Jay R. Ferguson

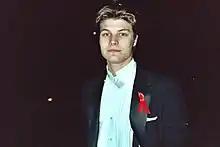
Ferguson at the 44th Primetime Emmy Awards in 1992

Jay Rowland Ferguson Jr. (born July 25, 1974) is an American actor. He is known as Taylor Newton in "Evening Shade" (1990–1994), Stan Rizzo in "Mad Men" (2010–2015), and Ben Olinsky in "The Conners" (2018–2025).